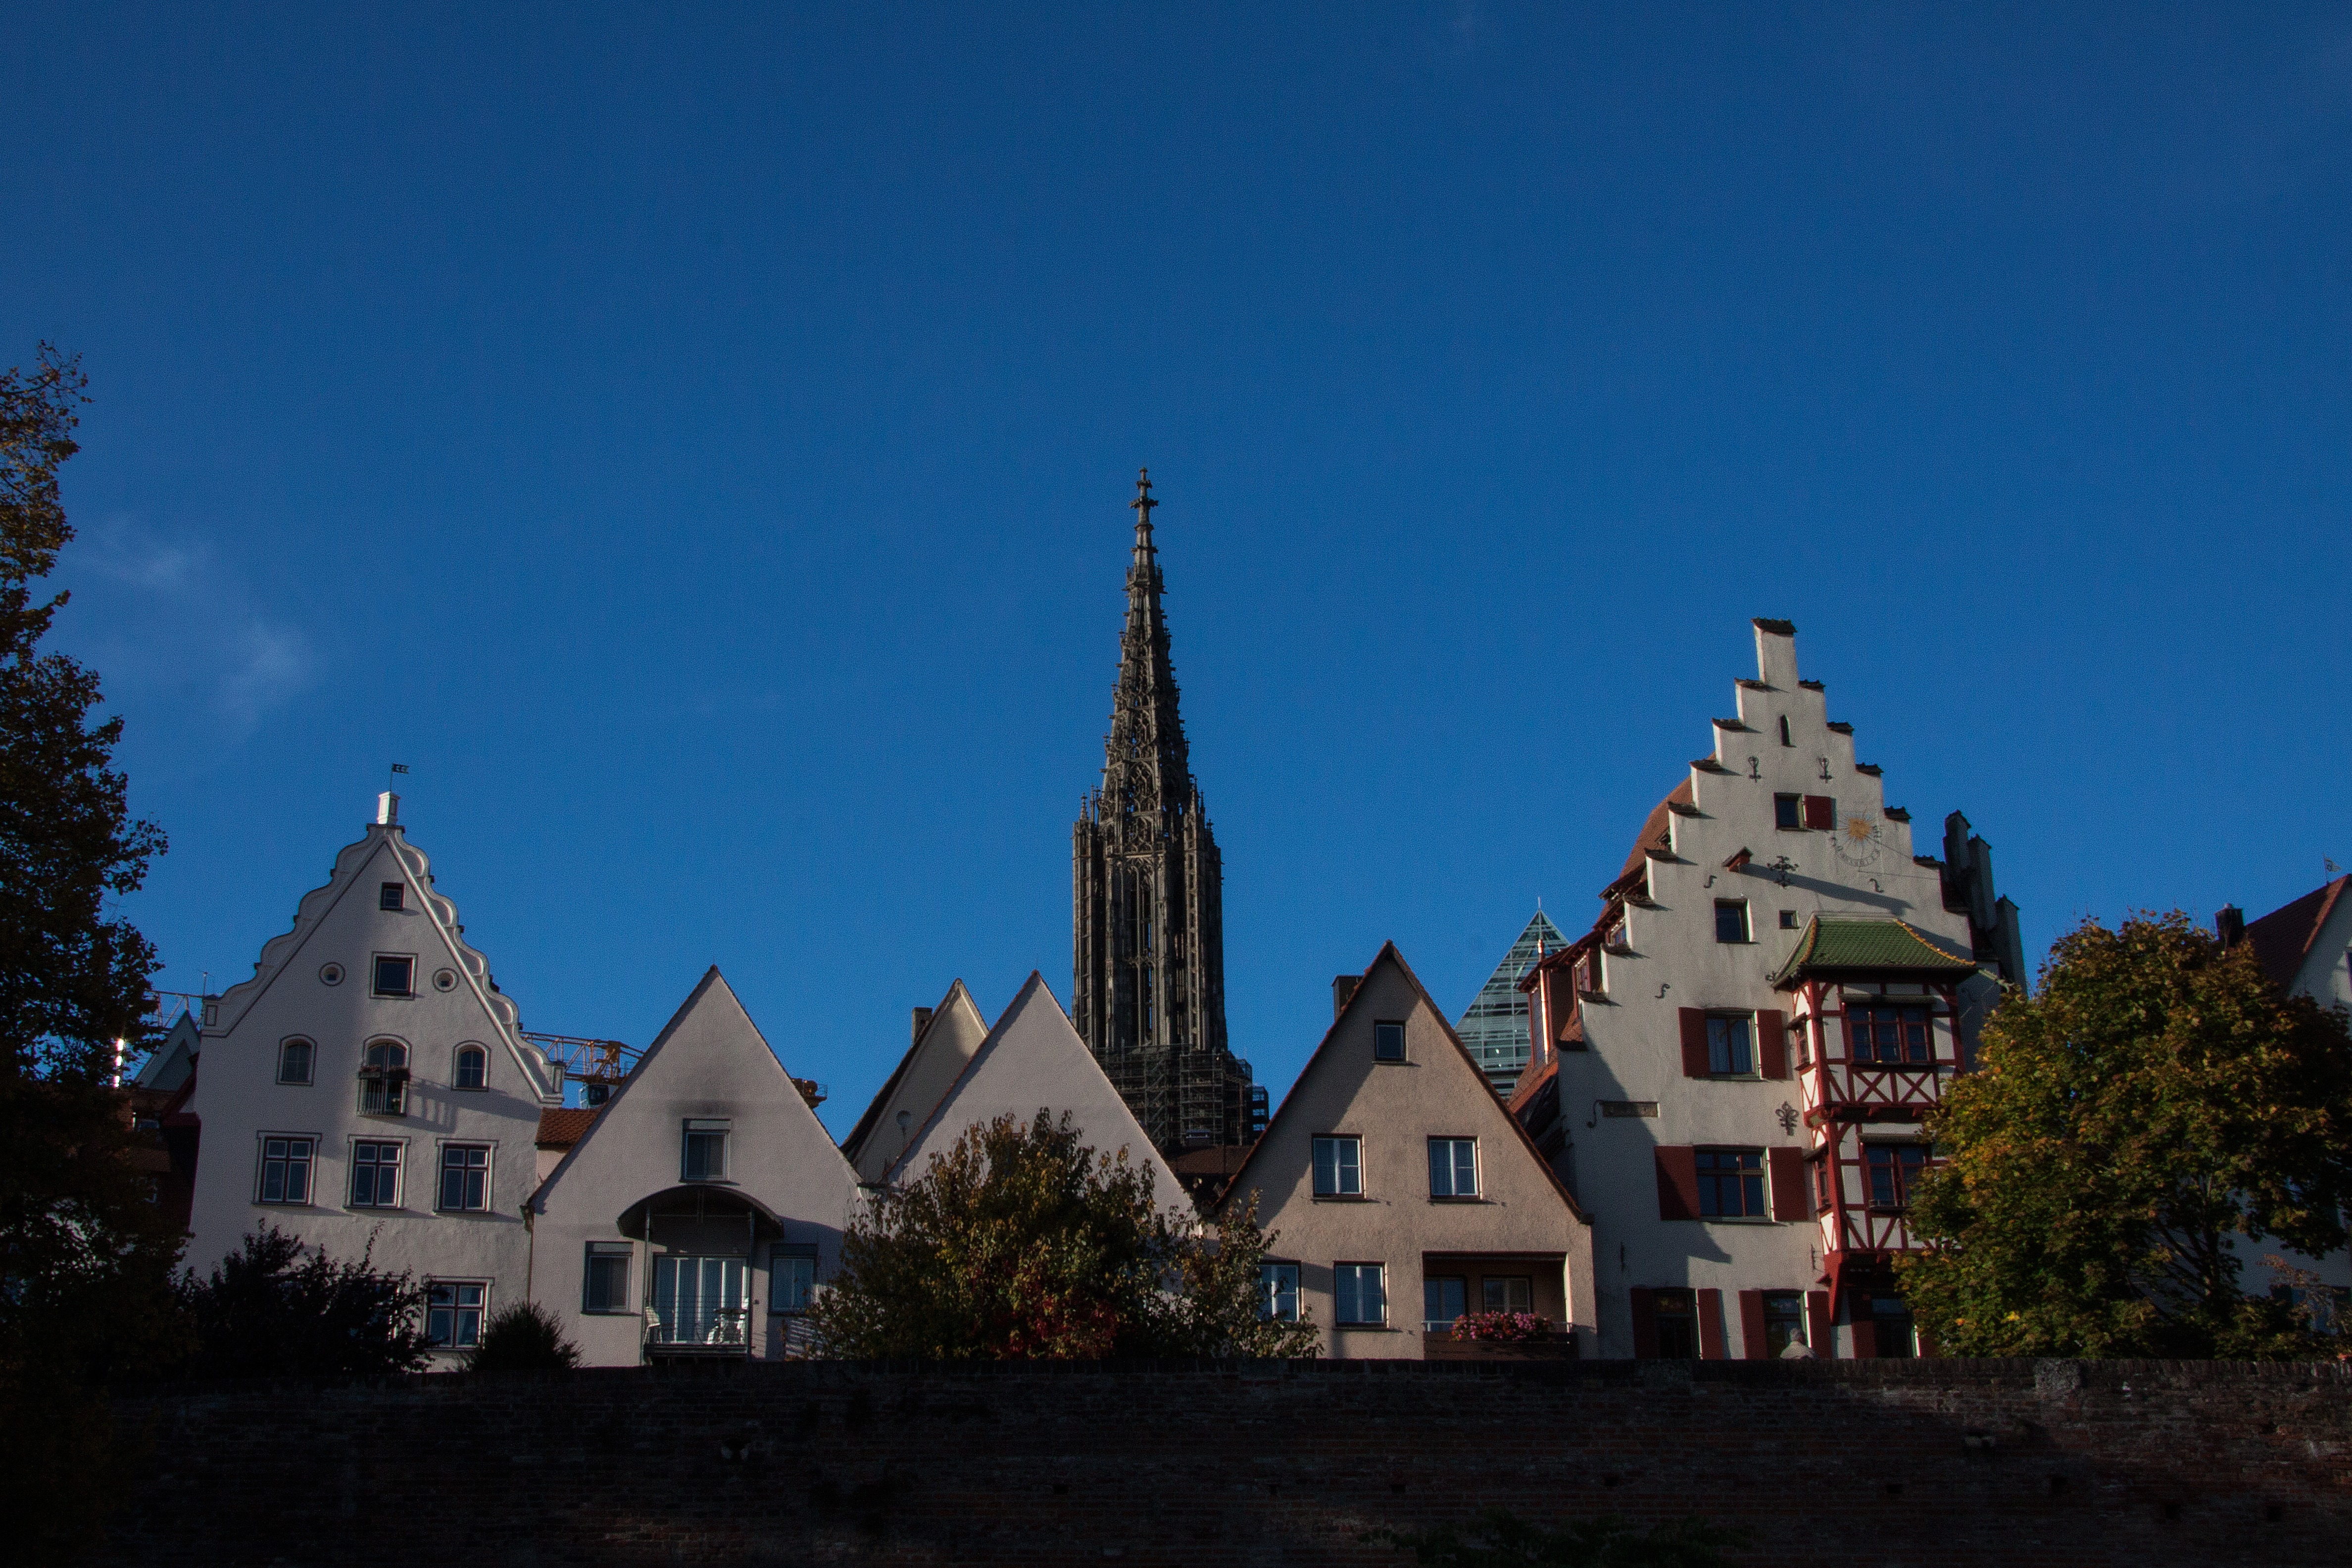
sky, house, building, chateau, city, tower, castle, landmark, church, place of worship, city view, old town, homes, estate, ulm, facades, city wall, m nster tower